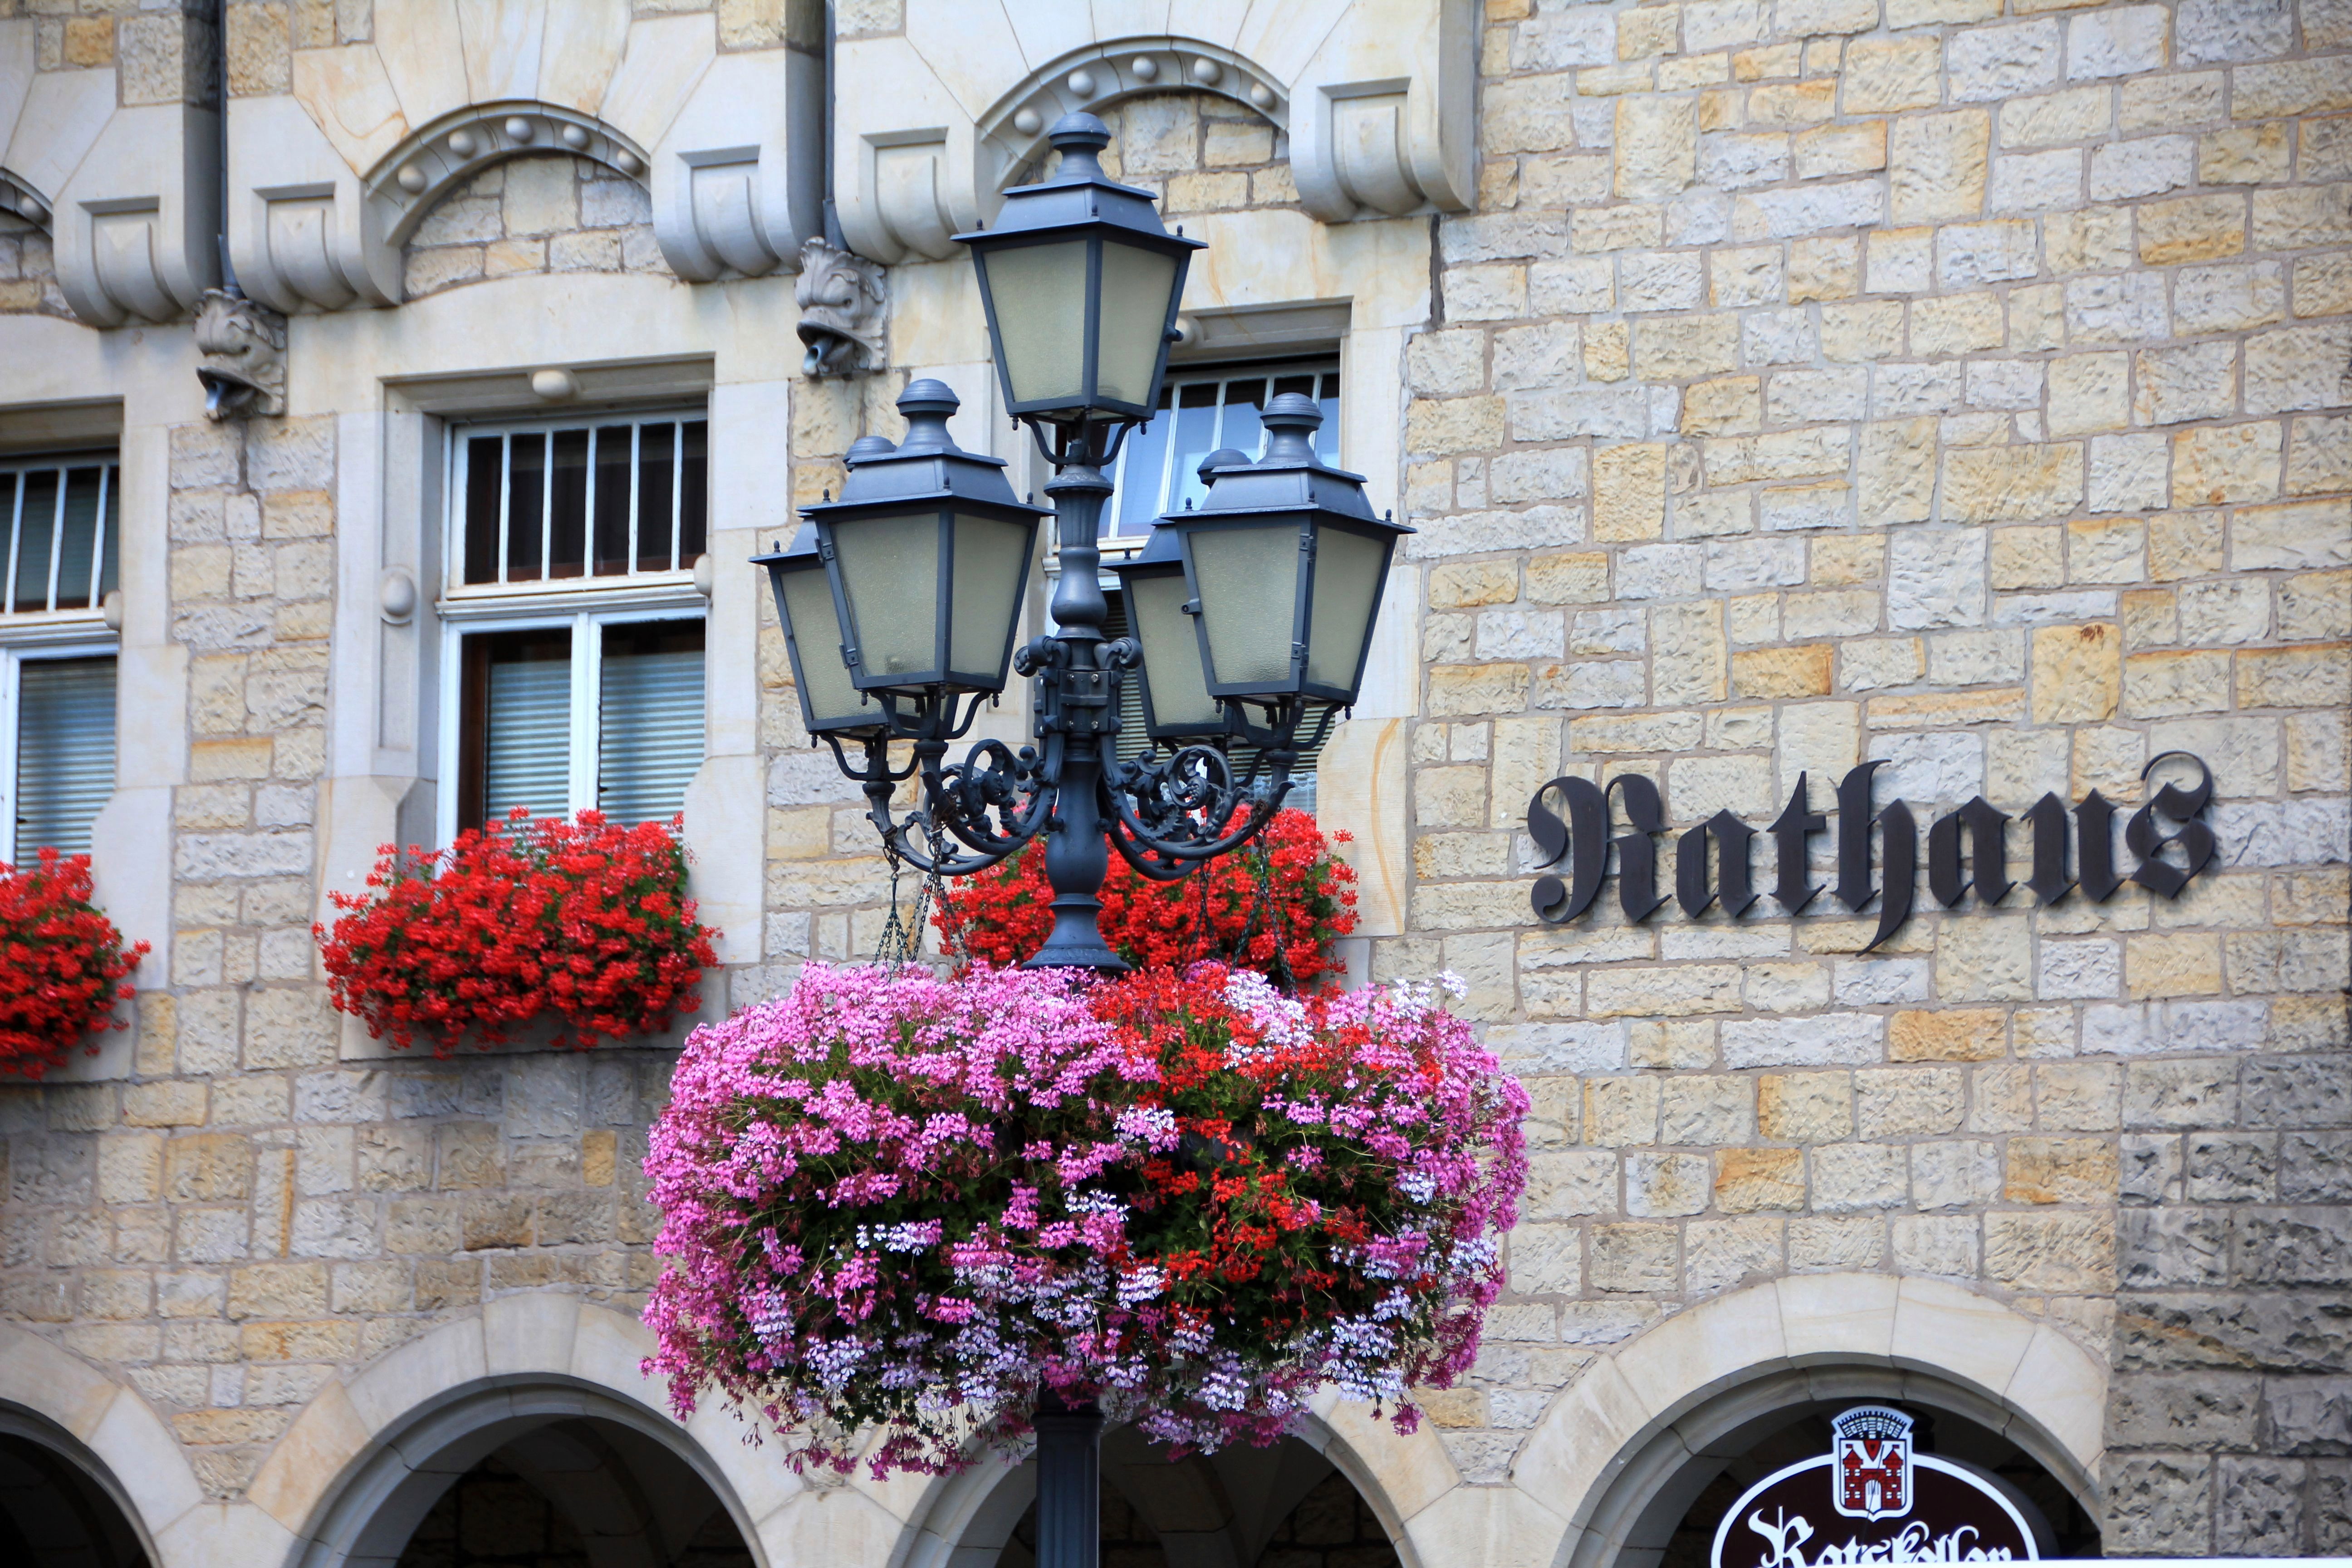
street, wheel, flower, bloom, window, building, home, lantern, color, flowers, geranium, art, town hall, hang geranium